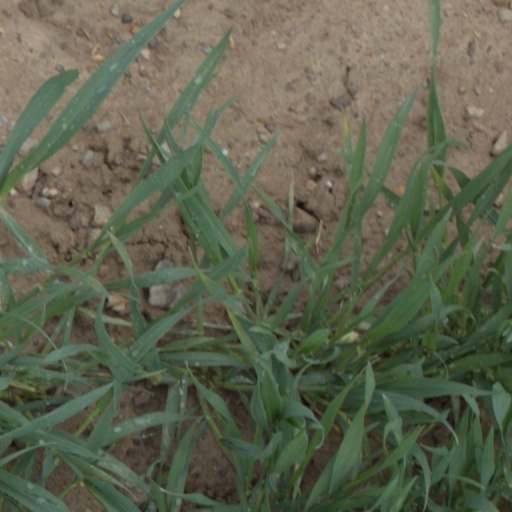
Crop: wheat